Capon Lake Whipple Truss Bridge

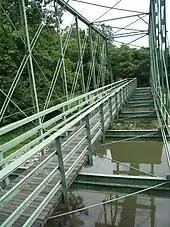
An image of the wooden walkway spanning the length of the green Whipple truss bridge

The Capon Lake Whipple Truss Bridge is an early example of the use of metal truss bridge load-bearing superstructure technology, which defined highway bridge design well into the 20th century. Because of "its uncommon innovative design and age", the bridge is one of West Virginia's most historically significant bridges. It is the oldest remaining example of a Whipple truss bridge in West Virginia, and the oldest extant metal truss bridge in the state. The metal truss technology of the bridge displays distinctive innovations developed by the prominent civil engineers and bridge designers Squire Whipple and J. W. Murphy; the innovations are evident in the bridge's double-intersection diagonals and counter-diagonals with pin connections.